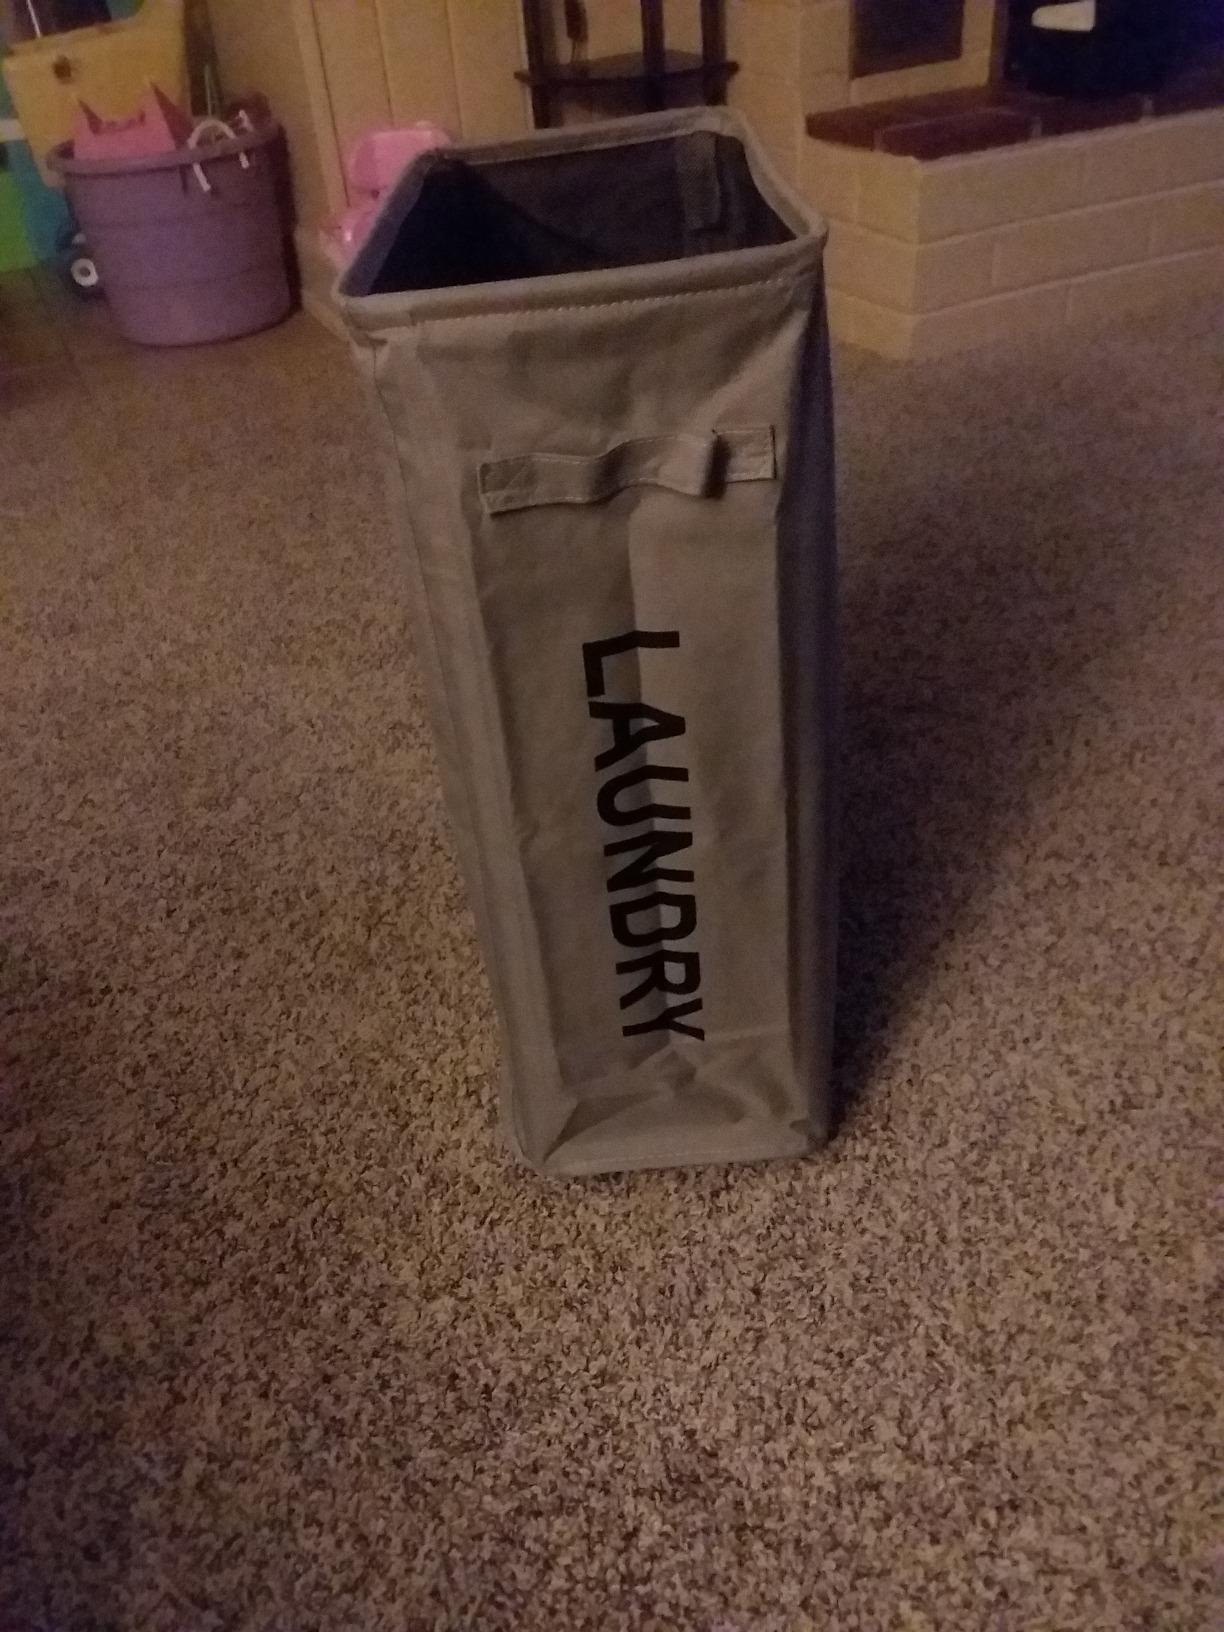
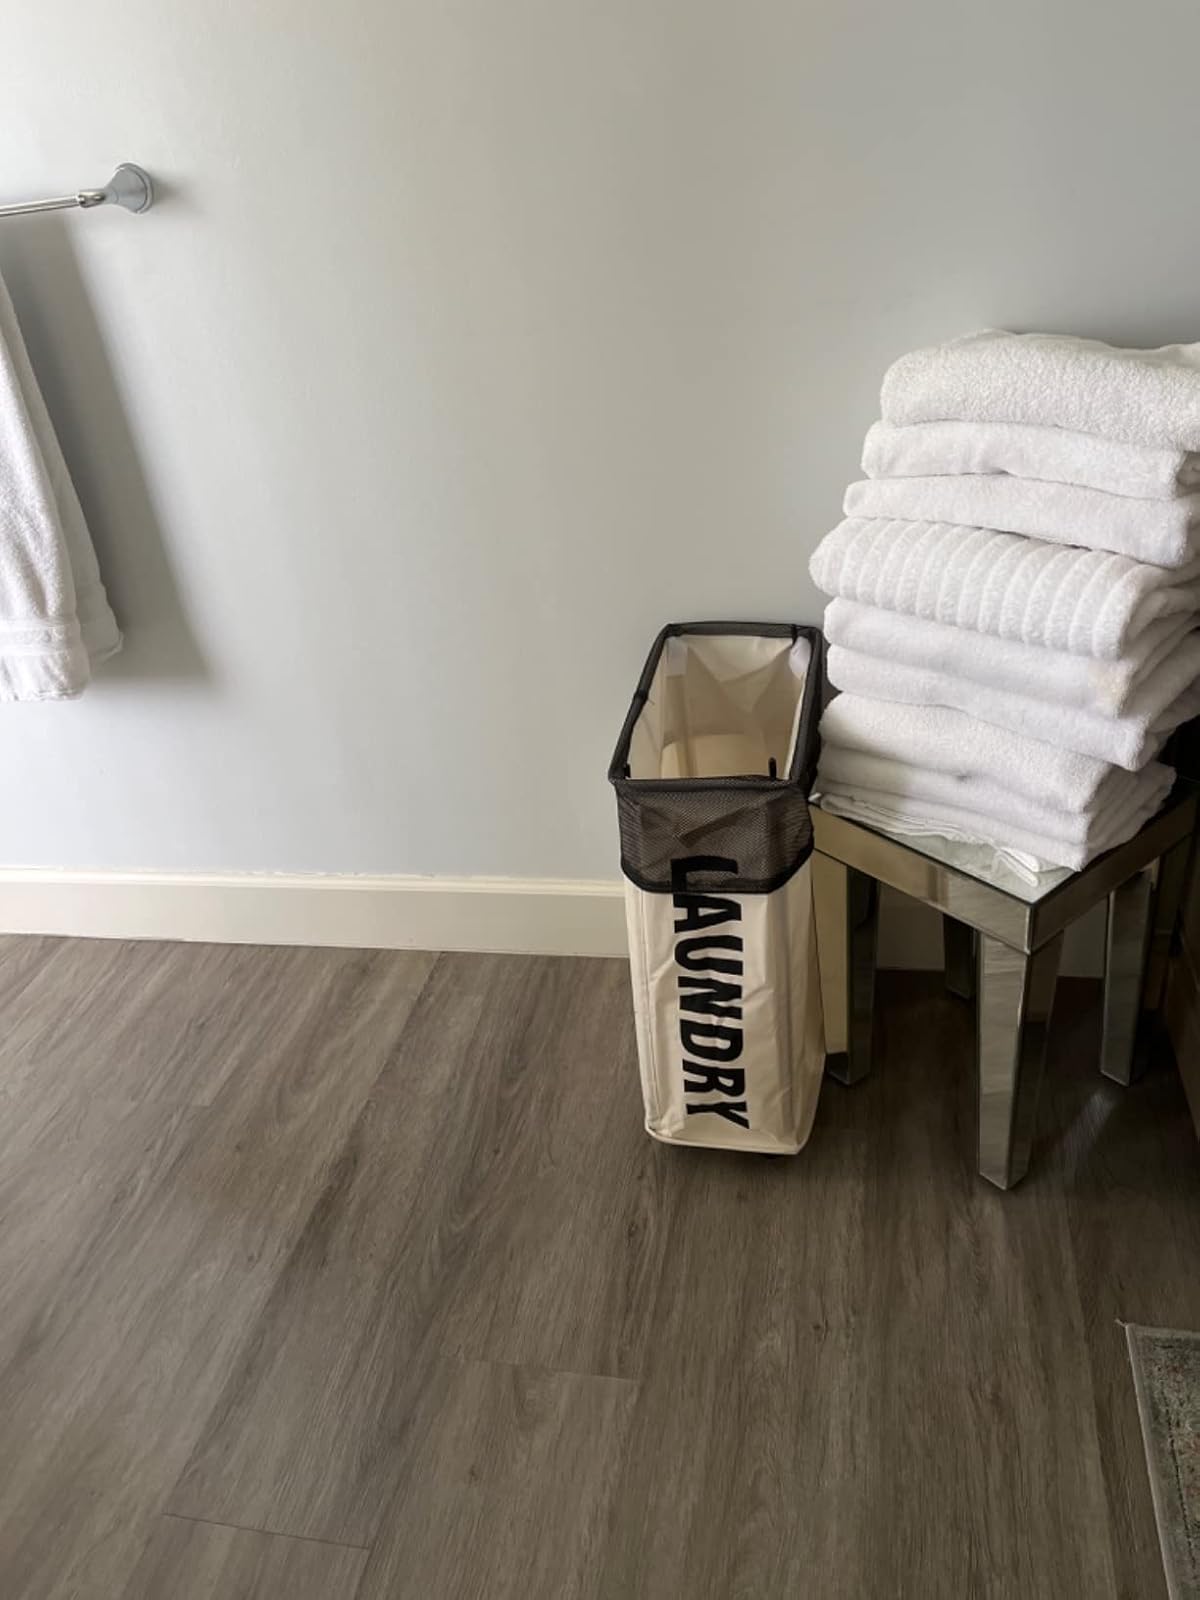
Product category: items_hamper
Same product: no